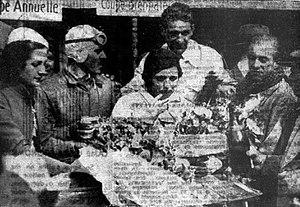
Les vainqueurs des 24 Heures du Mans 1933, Nuvolari et Sommer.
Les 24 Heures du Mans 1933 sont la 11ᵉ édition de l'épreuve et se déroulent les 17 et 18 juin 1933 sur le circuit de la Sarthe.